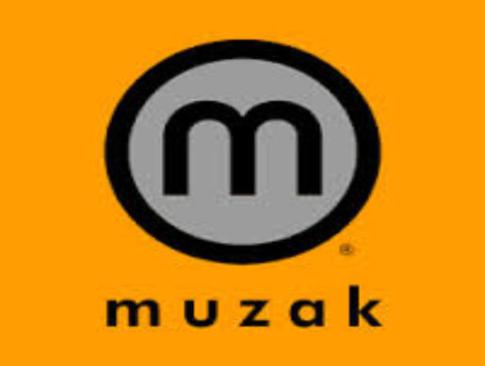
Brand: muzak-2
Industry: Clothes